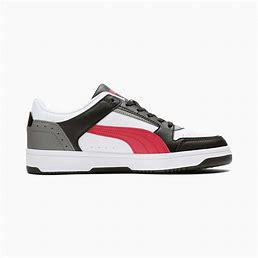
Brand: Puma
Model: Rebound Joy